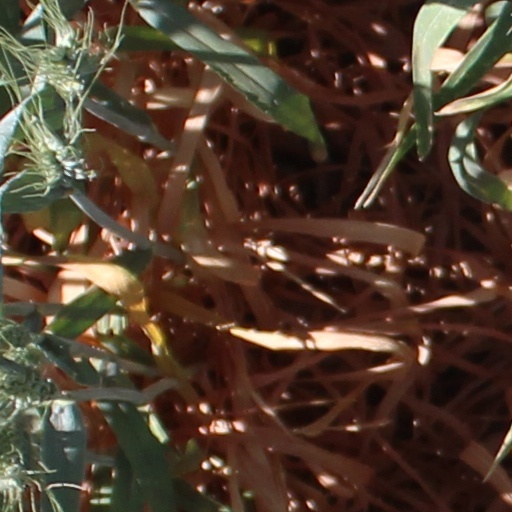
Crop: wheat